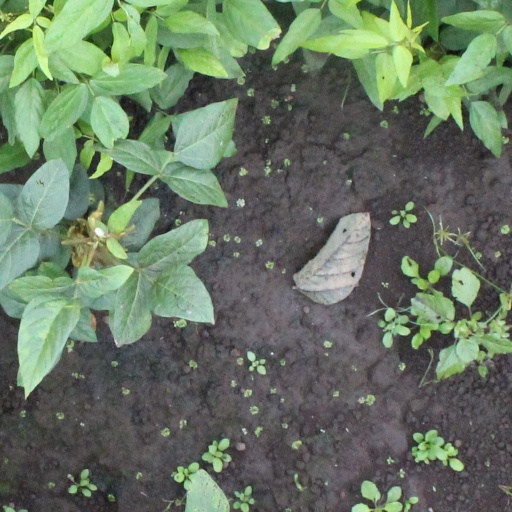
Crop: soybean